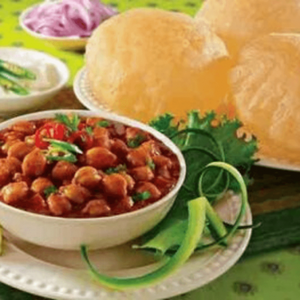
Dish: cholebhature